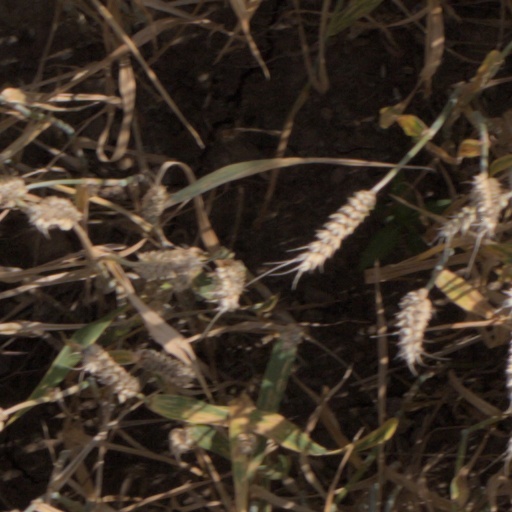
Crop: wheat